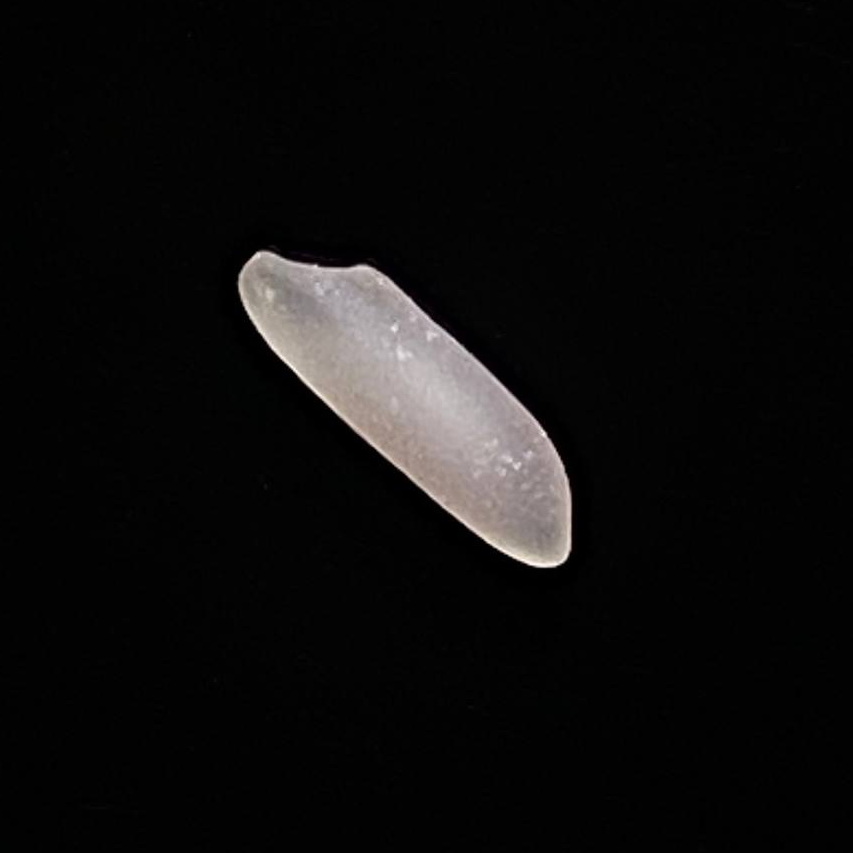
Rice variety: Shampakatari